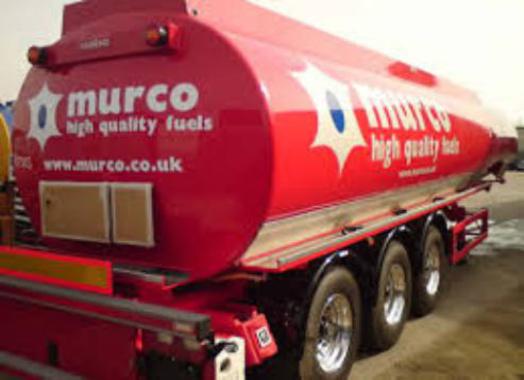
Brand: murco-2
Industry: Electronic